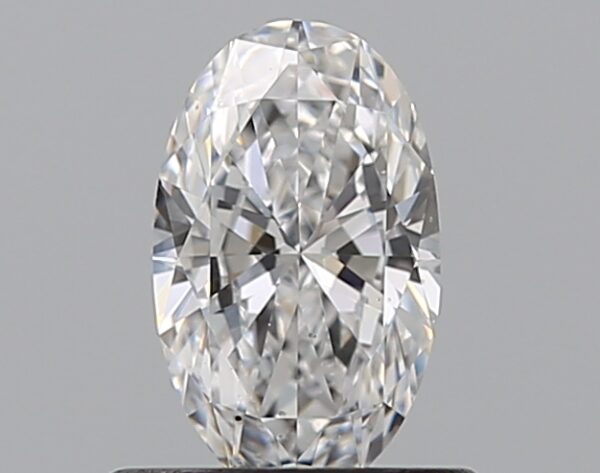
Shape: oval
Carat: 0.5
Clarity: VS2
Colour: D
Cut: EX
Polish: EX
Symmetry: VG
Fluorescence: F
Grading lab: GIA
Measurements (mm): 6.92 x 4.23 x 2.5